Khankhuuluu

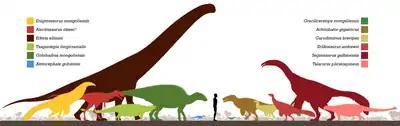
Size of many dinosaurs known from the Bayanshiree Formation ("Khankhuuluu" shown as ""Alectrosaurus olseni"?" in red, left)

Prior to the formal description and naming of "Khankhuuluu", some studies commented on the relationships of the Bayanshiree fossil material. When included in a phylogenetic analysis, the Bissekty tyrannosauroid "Timurlengia" was recovered in a position similar to that later found for "Khankhuuluu" in its 2025 description, as a late-diverging tyrannosauroid outside of the Tyrannosauridae. In 2016, Stephen Brusatte and colleagues postulated that "Xiongguanlong", "Timurlengia", and potentially the Bayanshiree taxon may form a clade or evolutionary grade of long-snouted tyrannosauroids very closely related to the larger tyrannosaurids. They further speculated that these mid-sized, slender-skulled species may represent the ancestral body plan of tyrannosaurids.